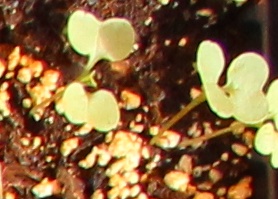
Label: Canola